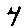
Label: 4